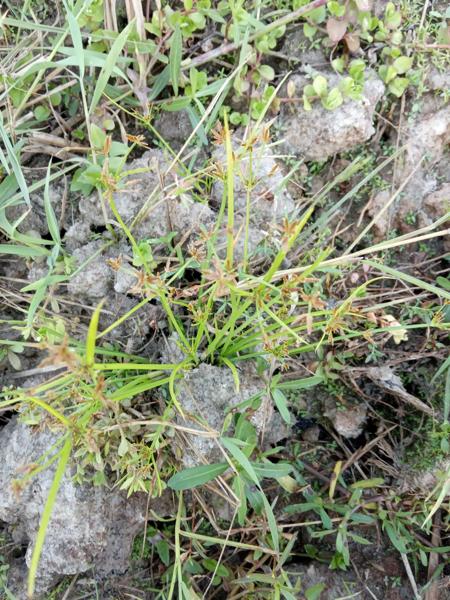
Weed species: Cyperus ochraceus